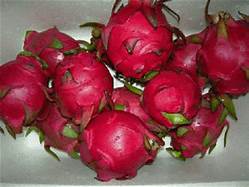
Label: Dragonfruit